David Bachrach House

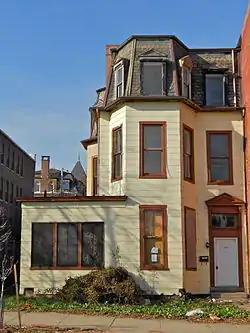
David Bachrach House, March 2012

The David Bachrach House, also known as Gertrude Stein House, is a historic home located at Baltimore, Maryland, United States. It is a late 19th-century Victorian style frame structure consisting of two stories plus a mansard roof in height. It was constructed about 1886 and occupied by David Bachrach (1845-1921), a commercial photographer who figures prominently in the annals of American photographic history. Also on the property is a one-story brick building on a high foundation that was built for Ephraim Keyser (1850-1937) as a sculpture studio about 1890 and a one-story brick stable. Ephraim Keyser and Fannie (Keyser) Bachrach were brother and sister. Gertrude Stein (1874-1946) was a niece of Mrs. David Bachrach [Fannie (Keyser) Bachrach] and lived in this house for a short time in 1892.